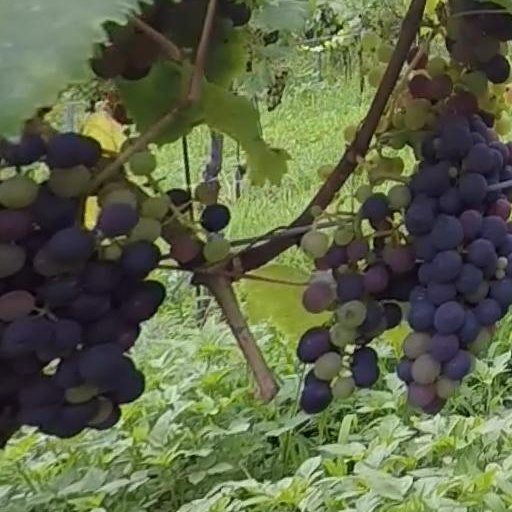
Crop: grape